Trolleybuses in Urgench

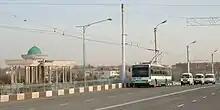
A Škoda 14TrM 008 in Urgench, 2010.

The Urgench trolleybus system links Urgench, the capital city of Xorazm Region in western Uzbekistan, with the neighbouring city of Khiva. Since the closure of the Tashkent trolleybus system in 2010, it has been Uzbekistan's only trolleybus system.